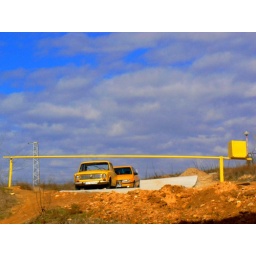
Etudes in yellow 2 (oh! two cars now!)